Dzerzhinsky Political-Military Academy

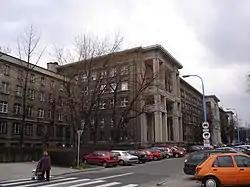
Academy graduates on the background of the university in 1989

The Felix Dzerzhinsky Political-Military Academy was a Soviet style military academy, established by the communist government, in the People's Republic of Poland. It operated in Warsaw from 1951 until 1990, and was an institution with high school status, founded for indoctrination of higher command of military forces of Communist Poland. The alumni of the Political-Military Academy became political commissars in the Army.